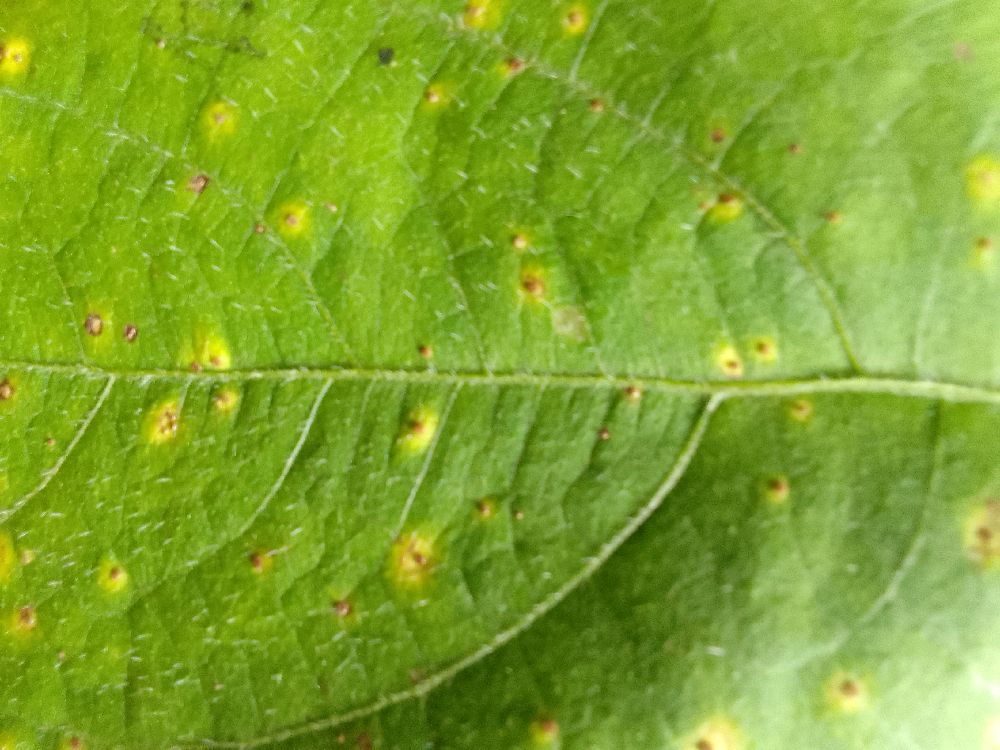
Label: rust